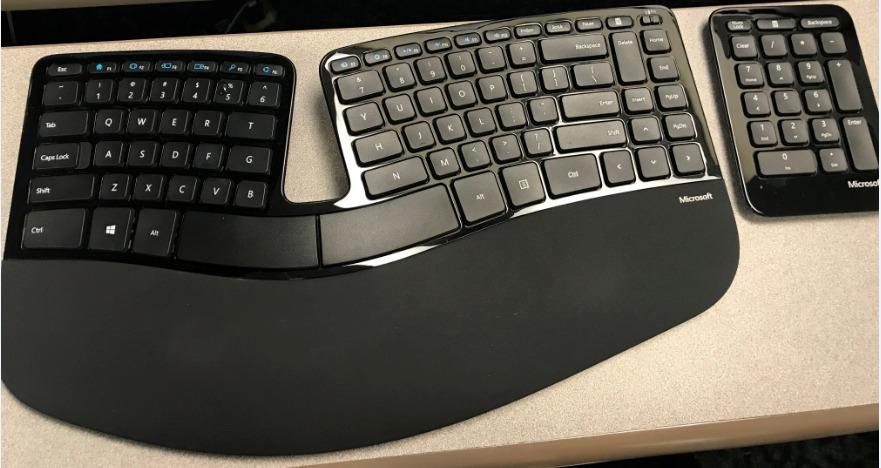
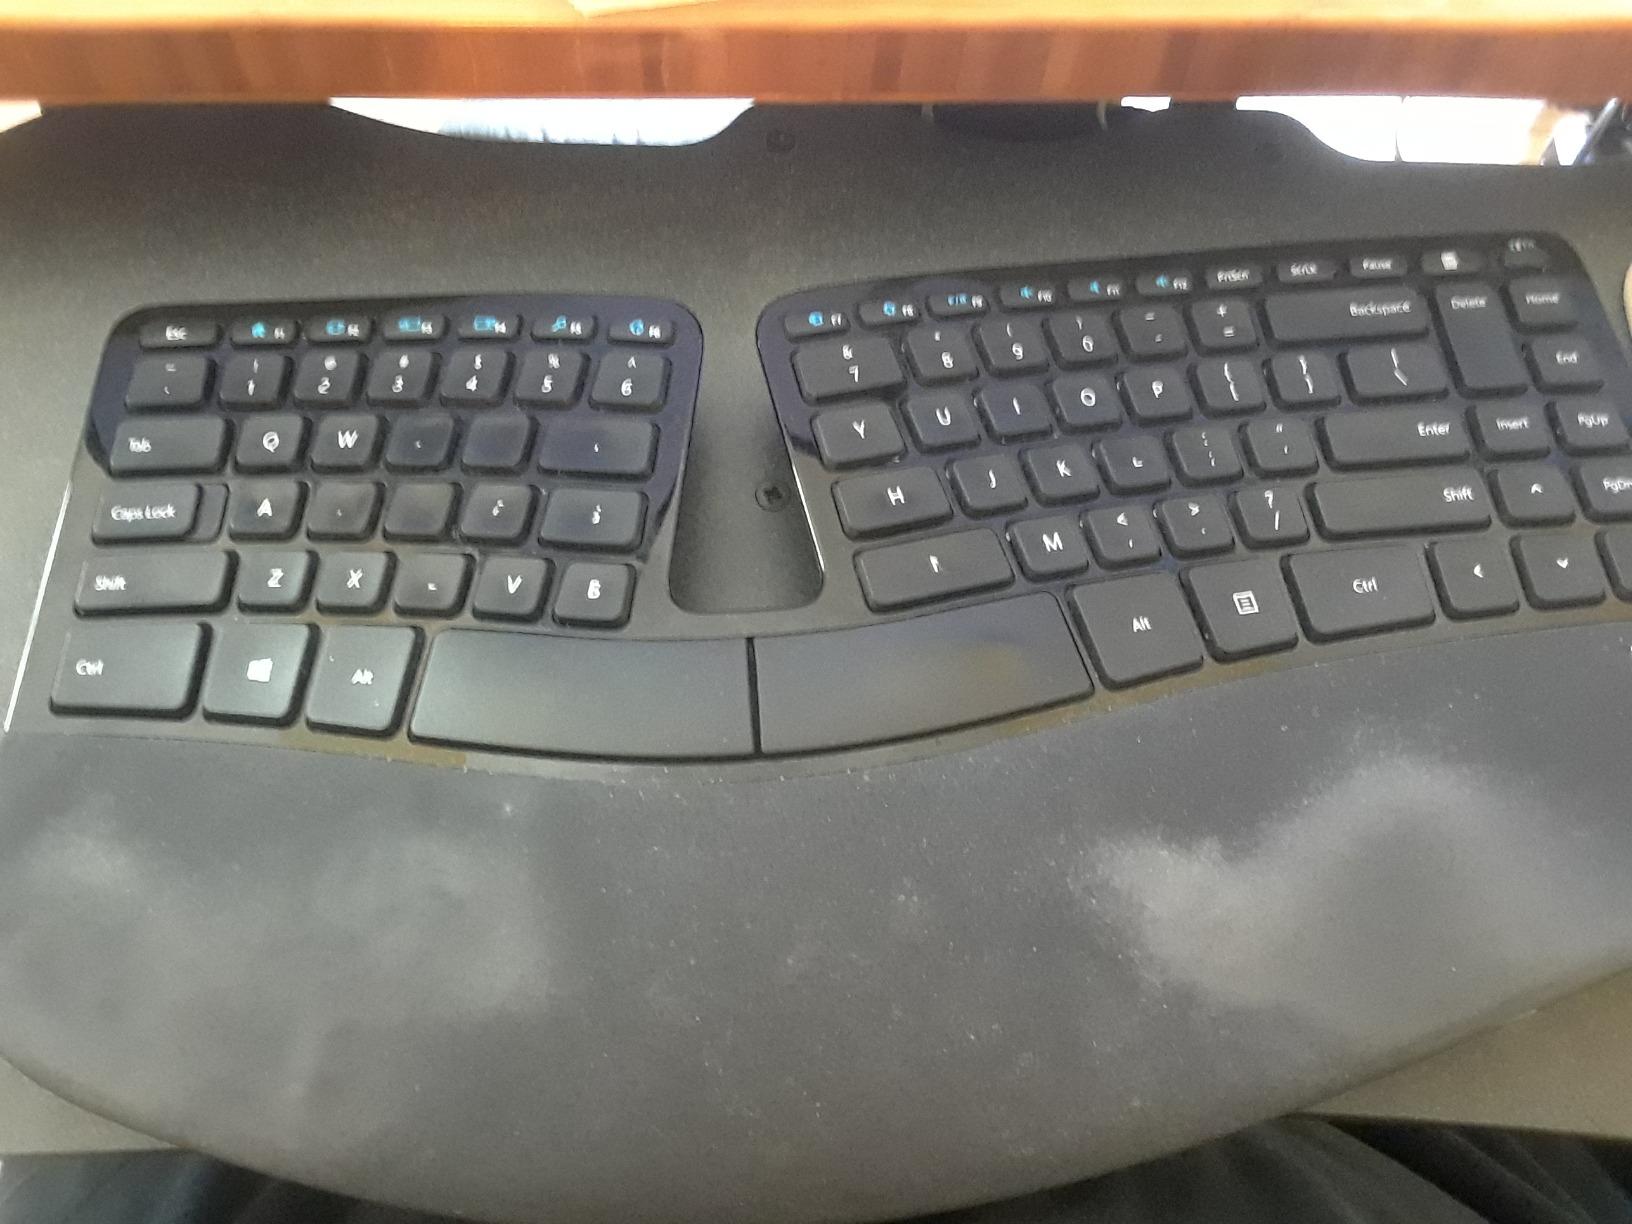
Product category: keyboard
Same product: yes